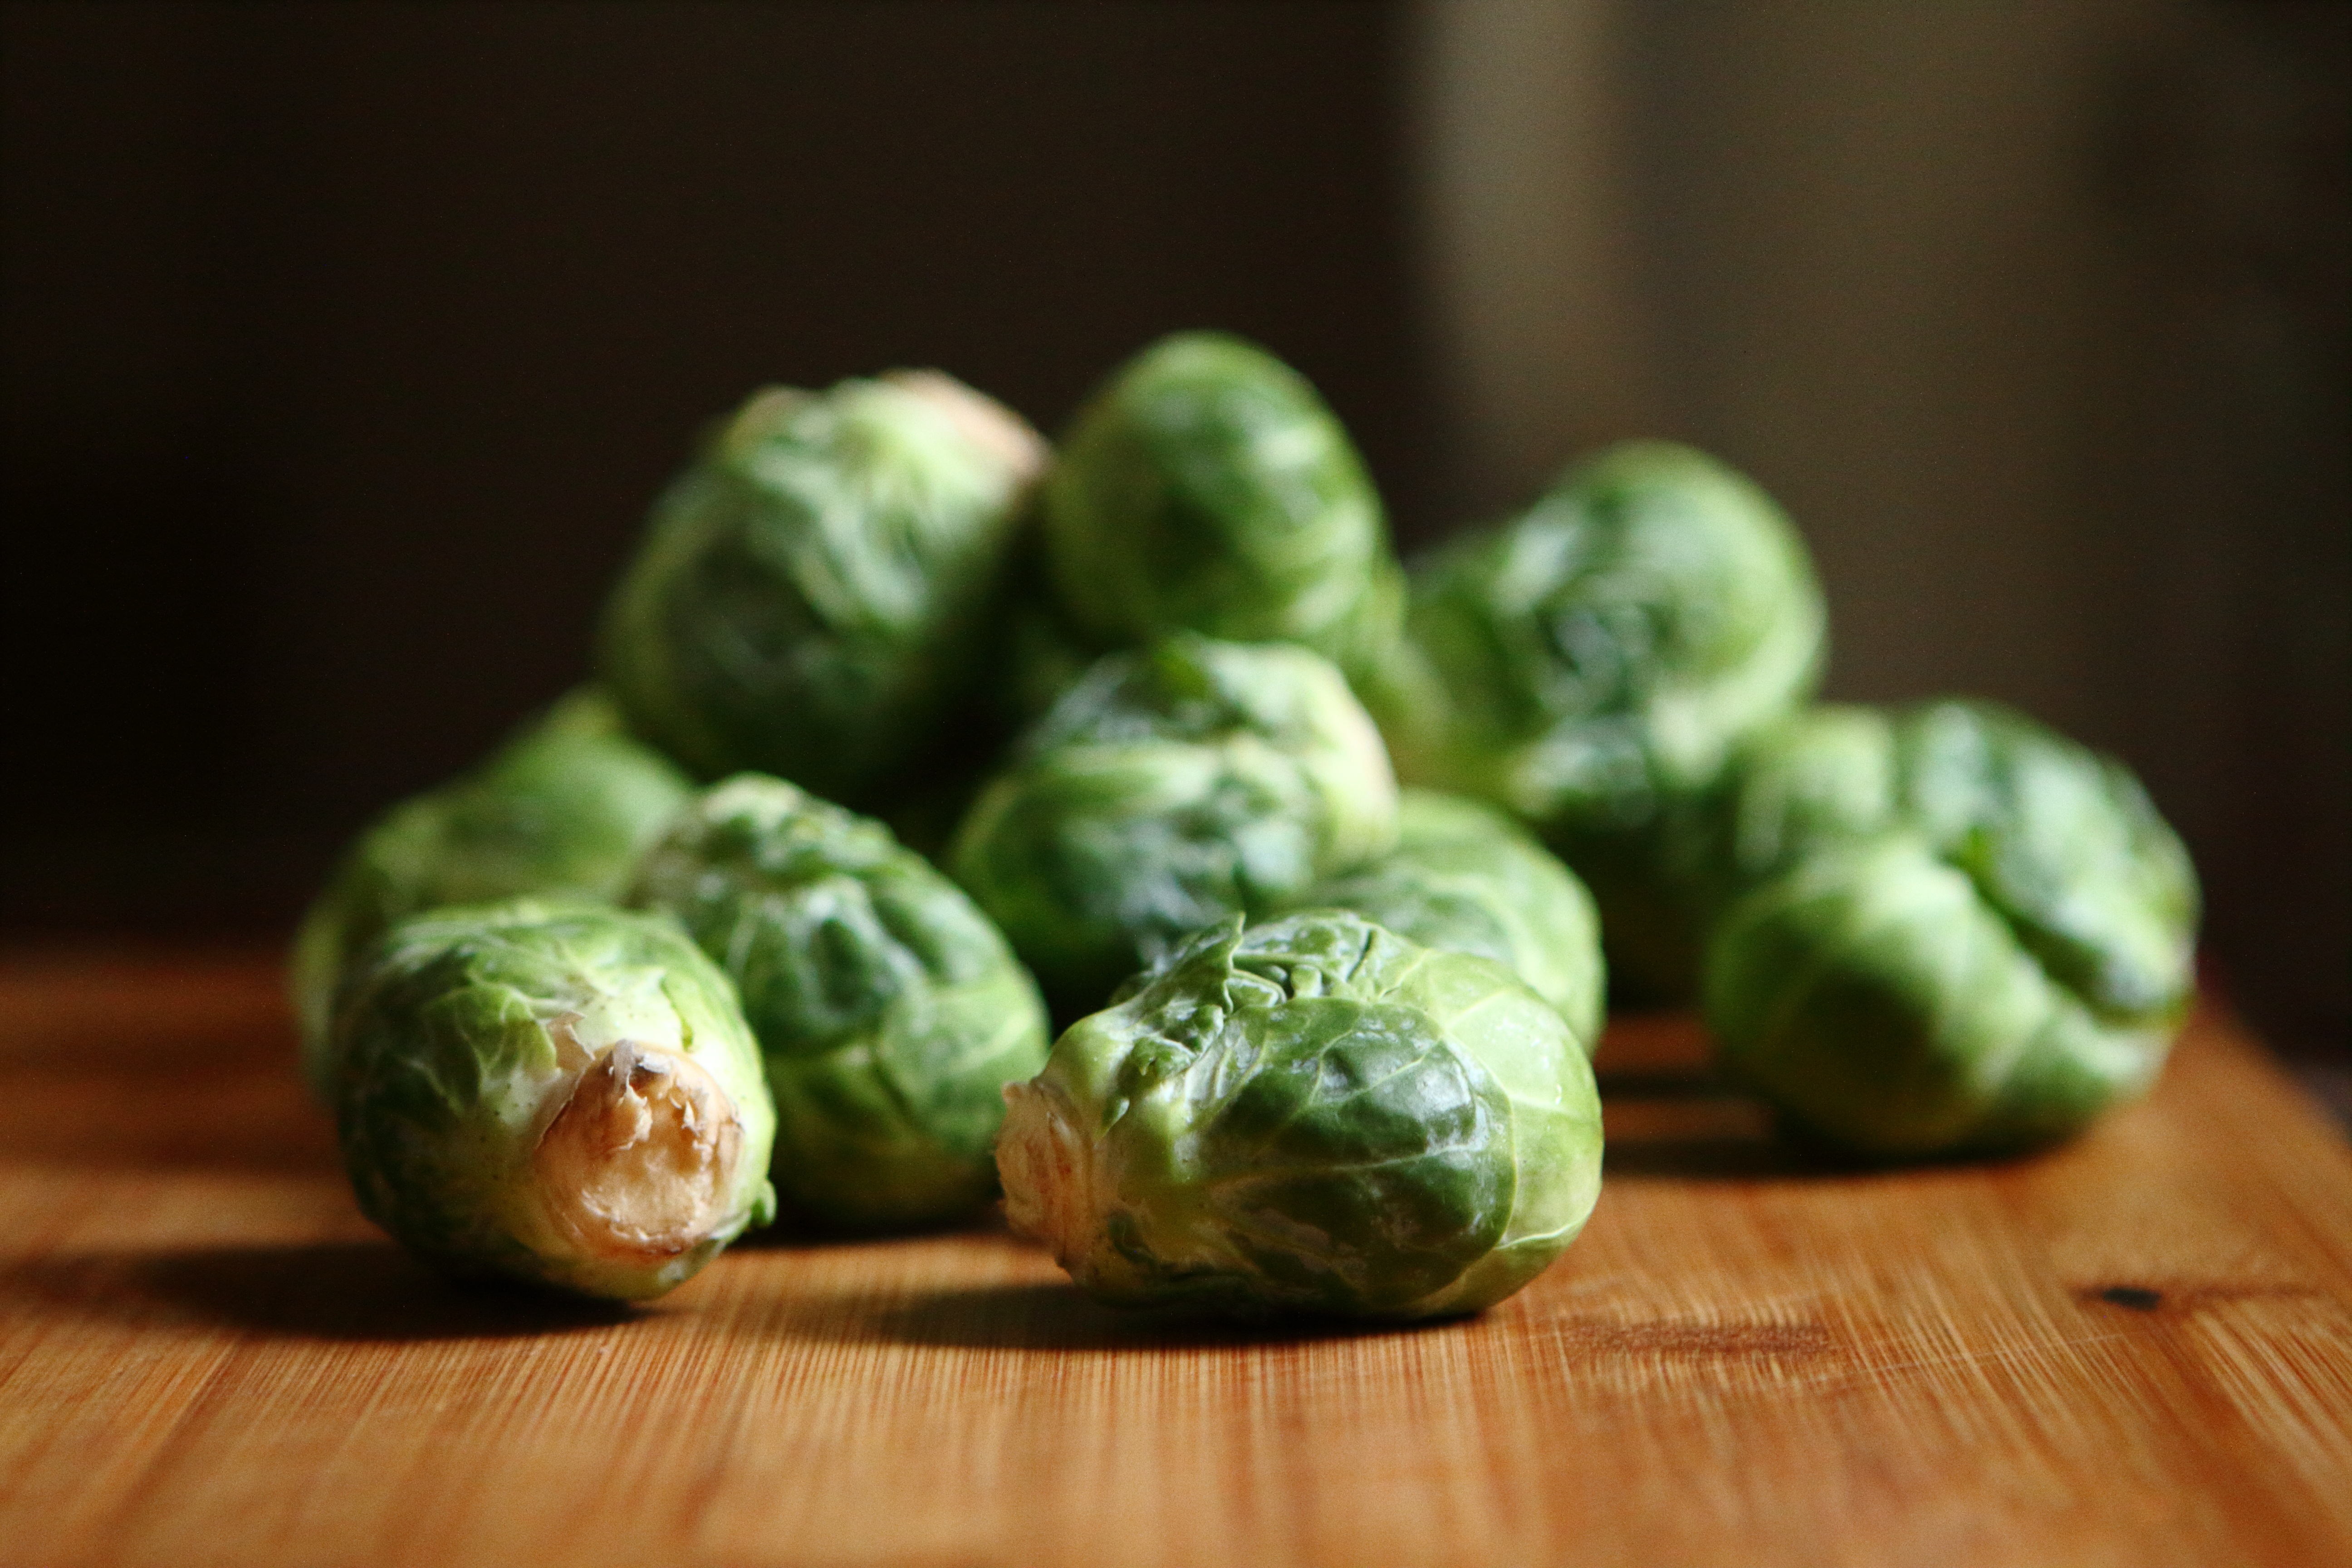
young, food, green, produce, vegetable, natural, brussels, earth, vegetables, veg, brussels sprouts, brussels sprout, leaf vegetable, cruciferous vegetables